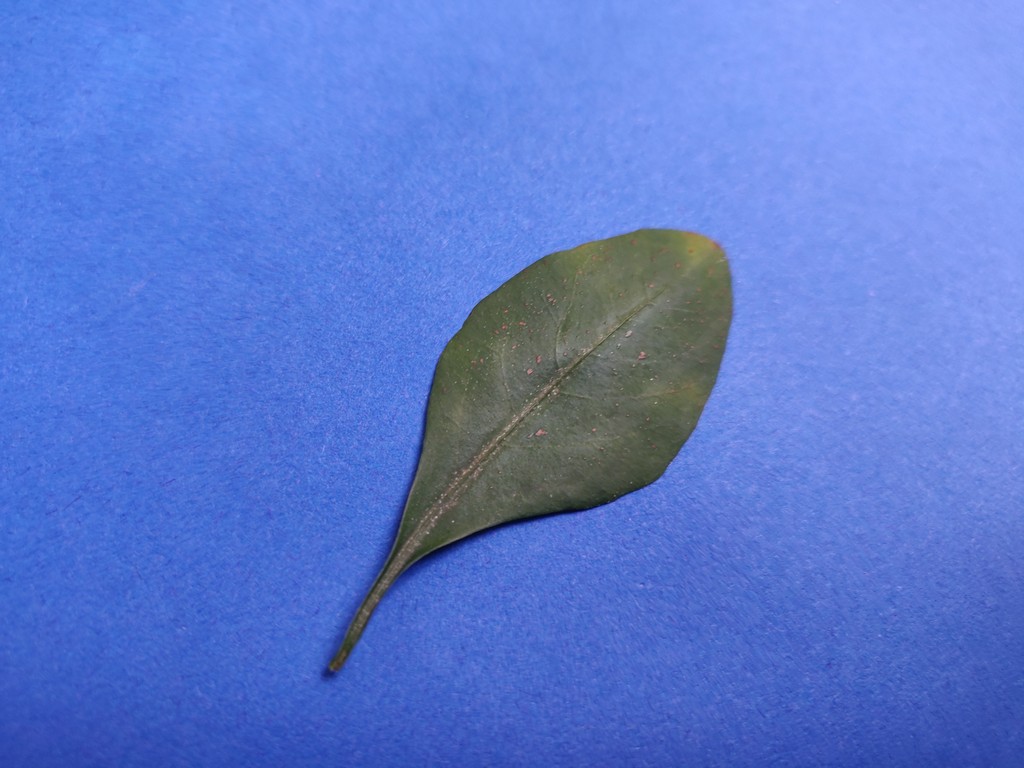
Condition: Unhealthy
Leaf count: single
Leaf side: front